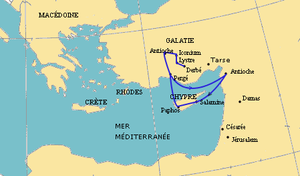
Voyage de Paul (premier). Image créée avec Gimp à partir d'un fond de carte fourni par l'espace cartographie du site sciences-po. Domaine Public
Paul de Tarse ou saint Paul, portant aussi le nom juif de Saul, né au début du Iᵉʳ siècle probablement à Tarse en Cilicie et mort vers 64 à Rome, est une personnalité du paléochristianisme. Juif et citoyen romain de naissance, il persécute les disciples de Jésus de Nazareth avant de se revendiquer apôtre de ce dernier, bien qu'il n'appartienne pas au cercle de Douze.
La thèse mythiste est une théorie selon laquelle Jésus de Nazareth n'a pas de réalité historique : le personnage de Jésus serait une création mythique ou mythologique. Cette thèse est née à partir du XVIIIᵉ siècle et du développement des méthodes historico-critiques dans l'étude des textes du Nouveau Testament. Elle tente d'expliquer entre autres l'apparition du christianisme ancien.
Joseph, surnommé Barnabé ou Barnabas, est un juif, lévite lié à l'île de Chypre, qui tient une place importante dans les Actes des apôtres, comme étant celui qui introduisit saint Paul auprès des apôtres à Jérusalem et plus tard auprès des chrétiens d'Antioche, et fut son premier compagnon de voyage dont il est chef de mission.